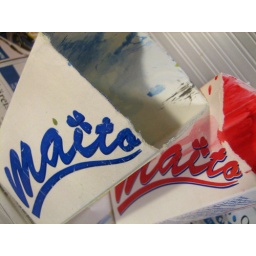
red and blue milk.Petri and I are working in technology education centre Teknokas in Ylivieska. We have been painting walls and such.